Sony NEWS

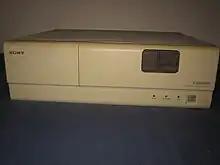
Sony NWS-3710 front

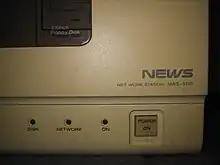
Sony NWS-3710 front detail

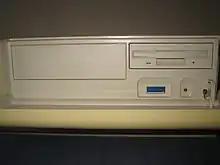
Sony NWS-3710 with front door open

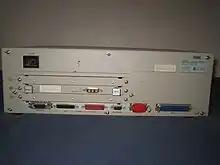
Rear view of the Sony NWS-3710

The Sony NEWS ("Network Engineering Workstation", later "NetWorkStation") is a series of Unix workstations sold during the late 1980s and 1990s. The first NEWS machine was the NWS-800, which originally appeared in Japan in January 1987 and was conceived as a desktop replacement for the VAX series of minicomputers.